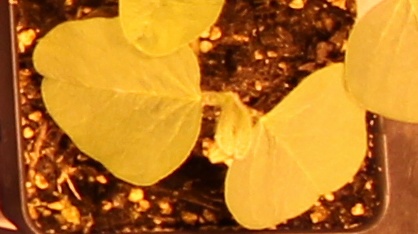
Label: Soybean